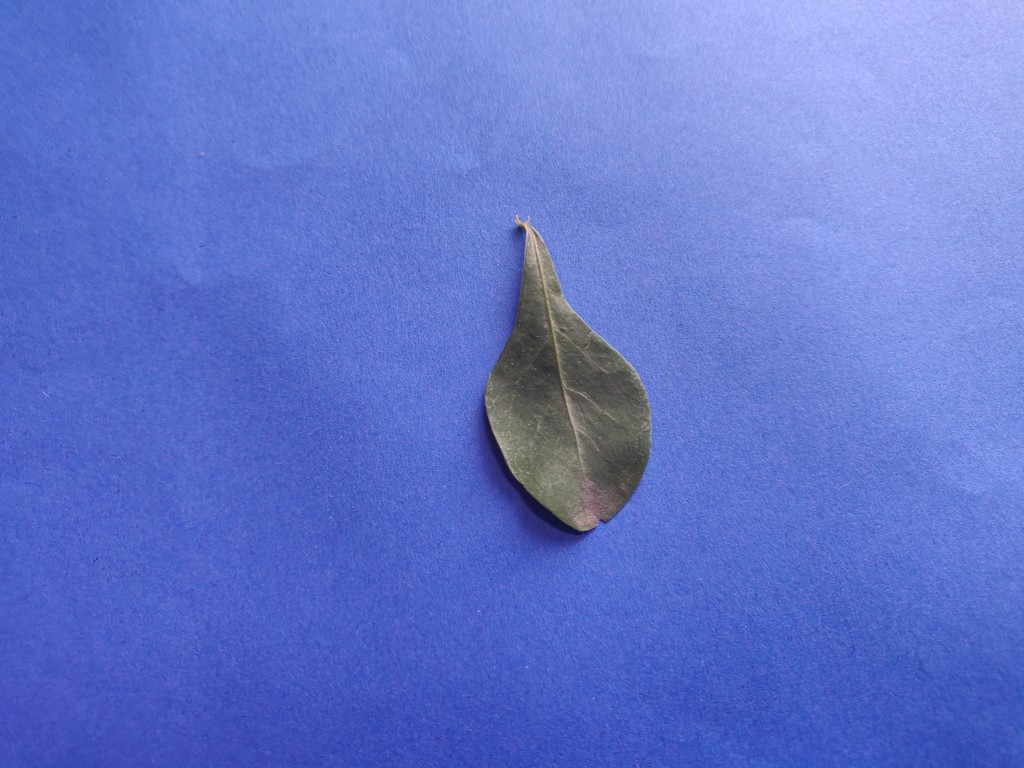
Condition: Healthy
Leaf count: single
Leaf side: front